Kacho Sikander Khan

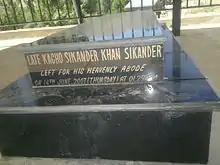
Grave of Kacho Sikander Khan at Zamstiang, Kargil

His next book ""Qadeem Ladakh - Tarikh-o-Tamaddun"" ("Ancient Ladakh - History & Civilization") came out in 1987. For this book he collected all the previous works done on the history of Ladakh and added a critical and well researched view of his own. He discusses the ""Asaar-e-Qademaah"", folk songs and ""Dev Malas"" with great details. The books' introduction reads,